Operational Requirement F.155

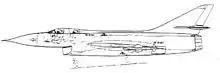
Hawker P.1103 company schematic drawing

Going on the basis of the smallest aircraft that could do the job, Hawker's design (the P.1103) used a single, albeit powerful, engine – a 25,000 lb (111.1 kN) development of the Gyron. Alternative engines in the form of the Rolls-Royce RB.122, Armstrong-Siddeley P.173 and the Canadian Orenda PS.13 were also options. Two detachable rocket boosters, to give a 3.7-minute boost, were carried in midwing nacelles.